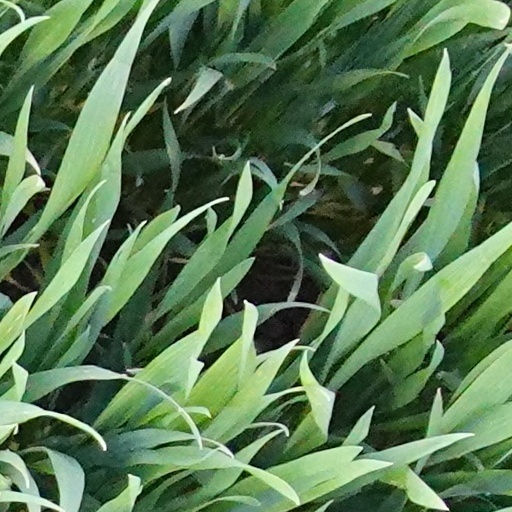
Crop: wheat